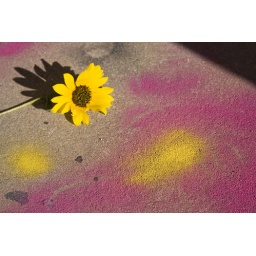
A sunflower on the spray painted floor by the design building.